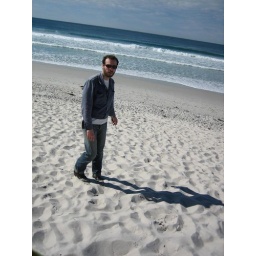
the lovely white sands beach in carmel by the sea